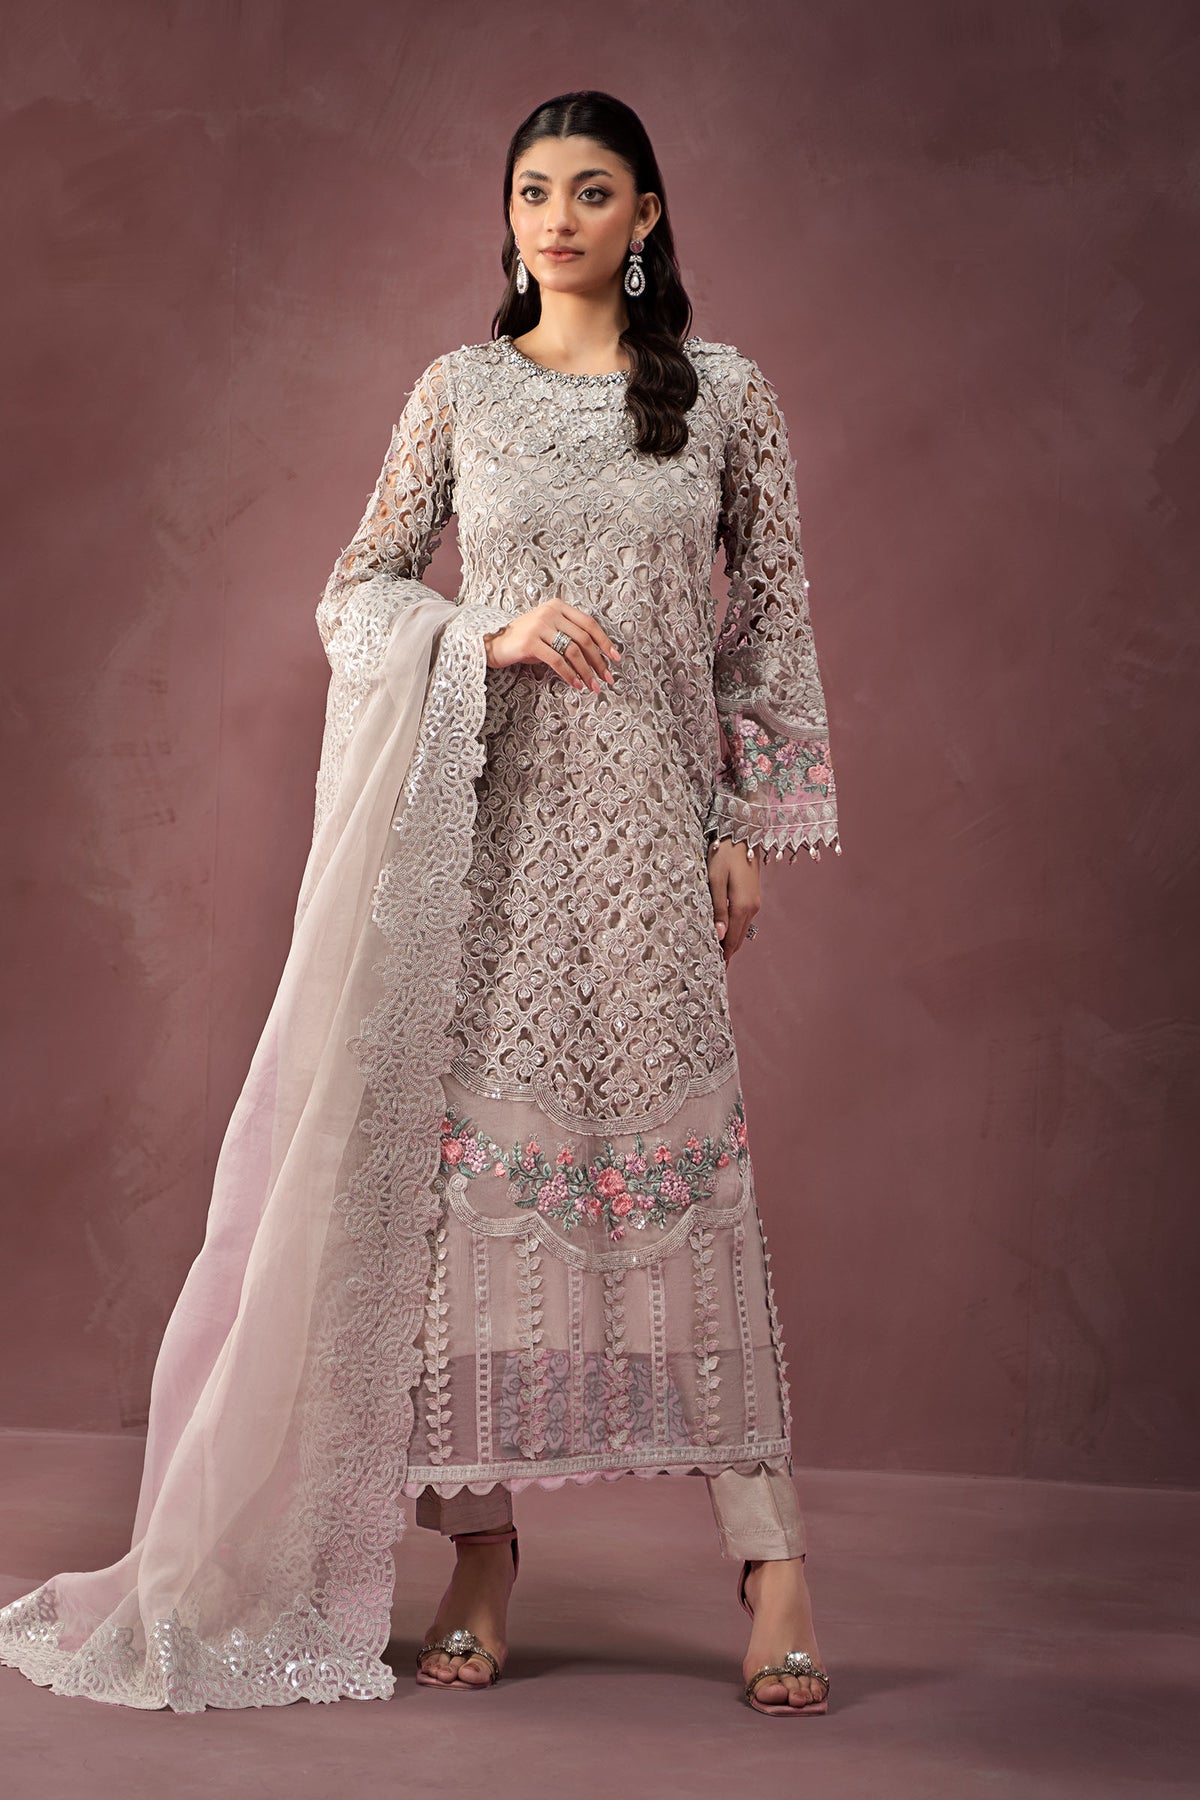
beige pink embroidered net salwar suit